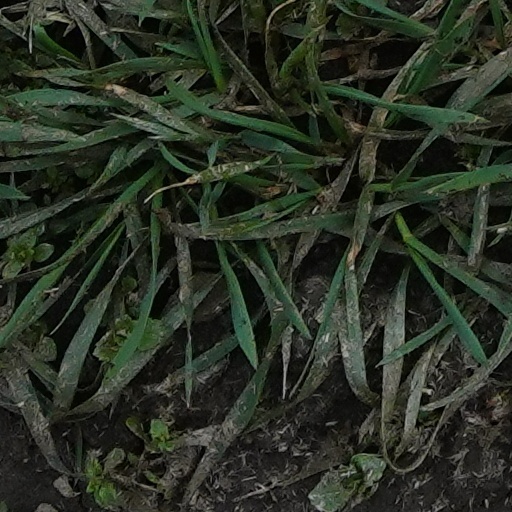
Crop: wheat